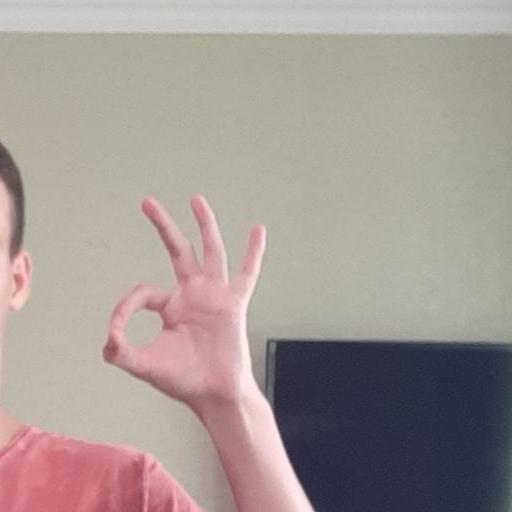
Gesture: ok